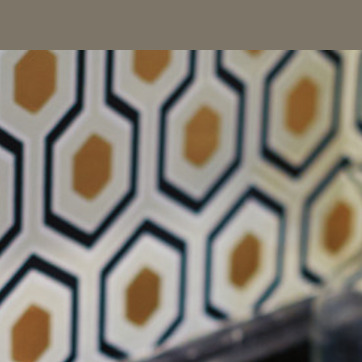
Material: wallpaper